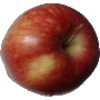
Label: Apple Red 1